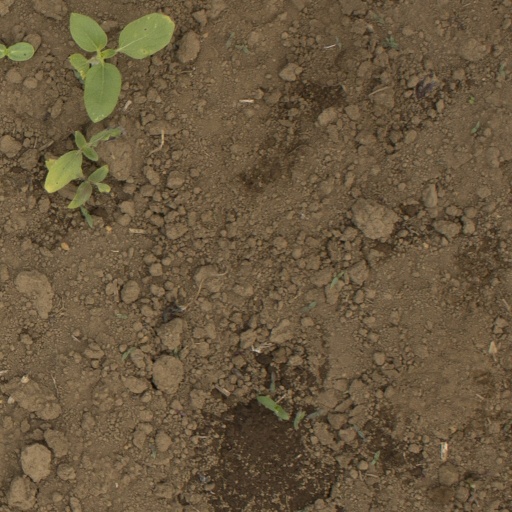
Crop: Jerusalem artichoke